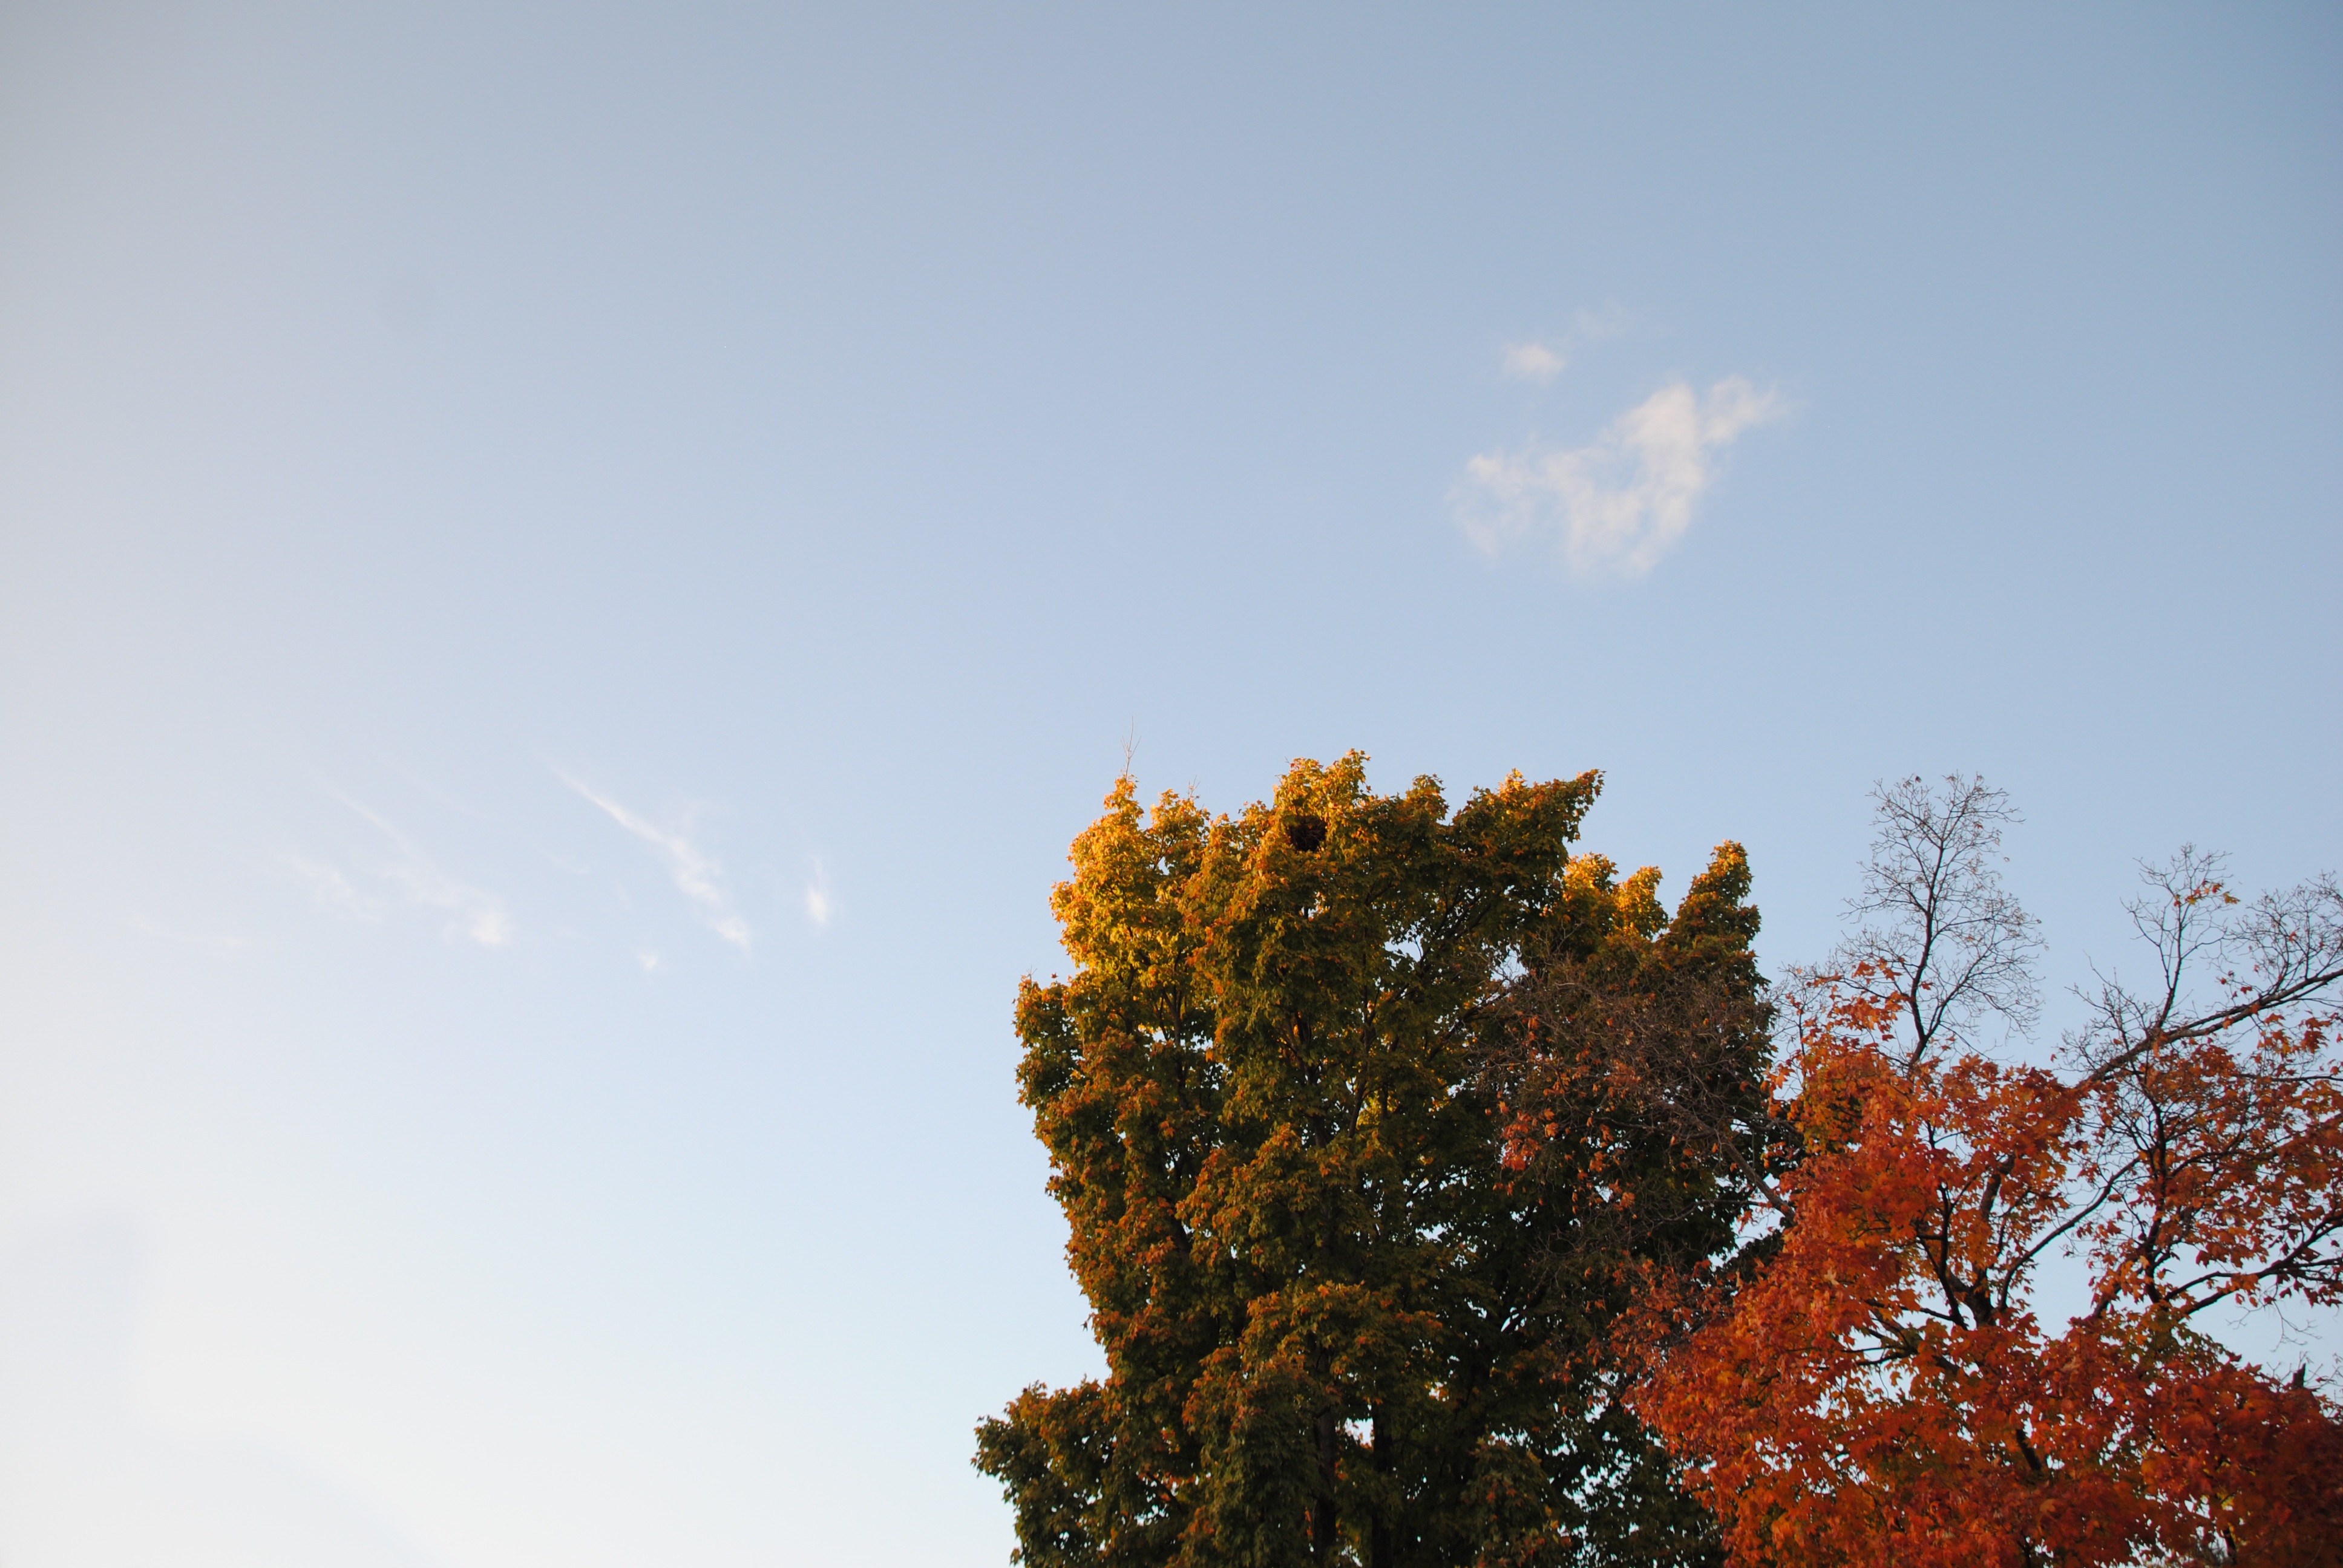
tree, nature, horizon, branch, cloud, plant, sky, sunlight, morning, leaf, dusk, evening, autumn, season, atmosphere of earth, woody plant